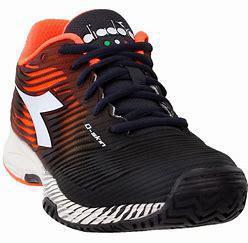
Brand: Diadora
Model: 100